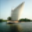
Label: ship